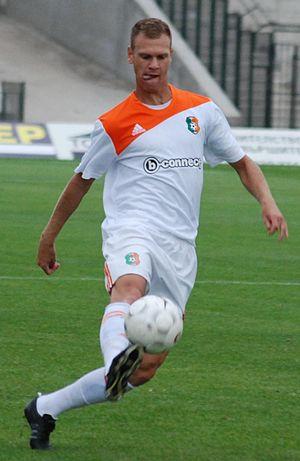
Wilfried Niflore est un footballeur français né le 29 avril 1981 à Toulouse, évoluant au poste d'attaquant dans le football professionnel entre 2002 et 2014.